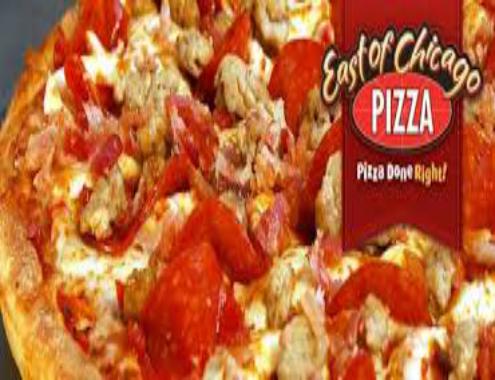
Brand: East of Chicago Pizza
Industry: Food